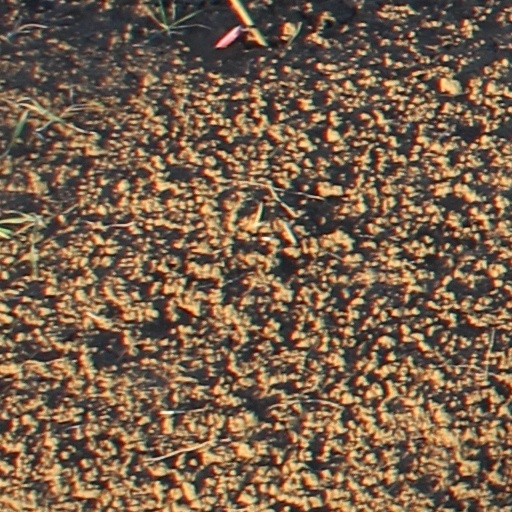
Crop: wheat